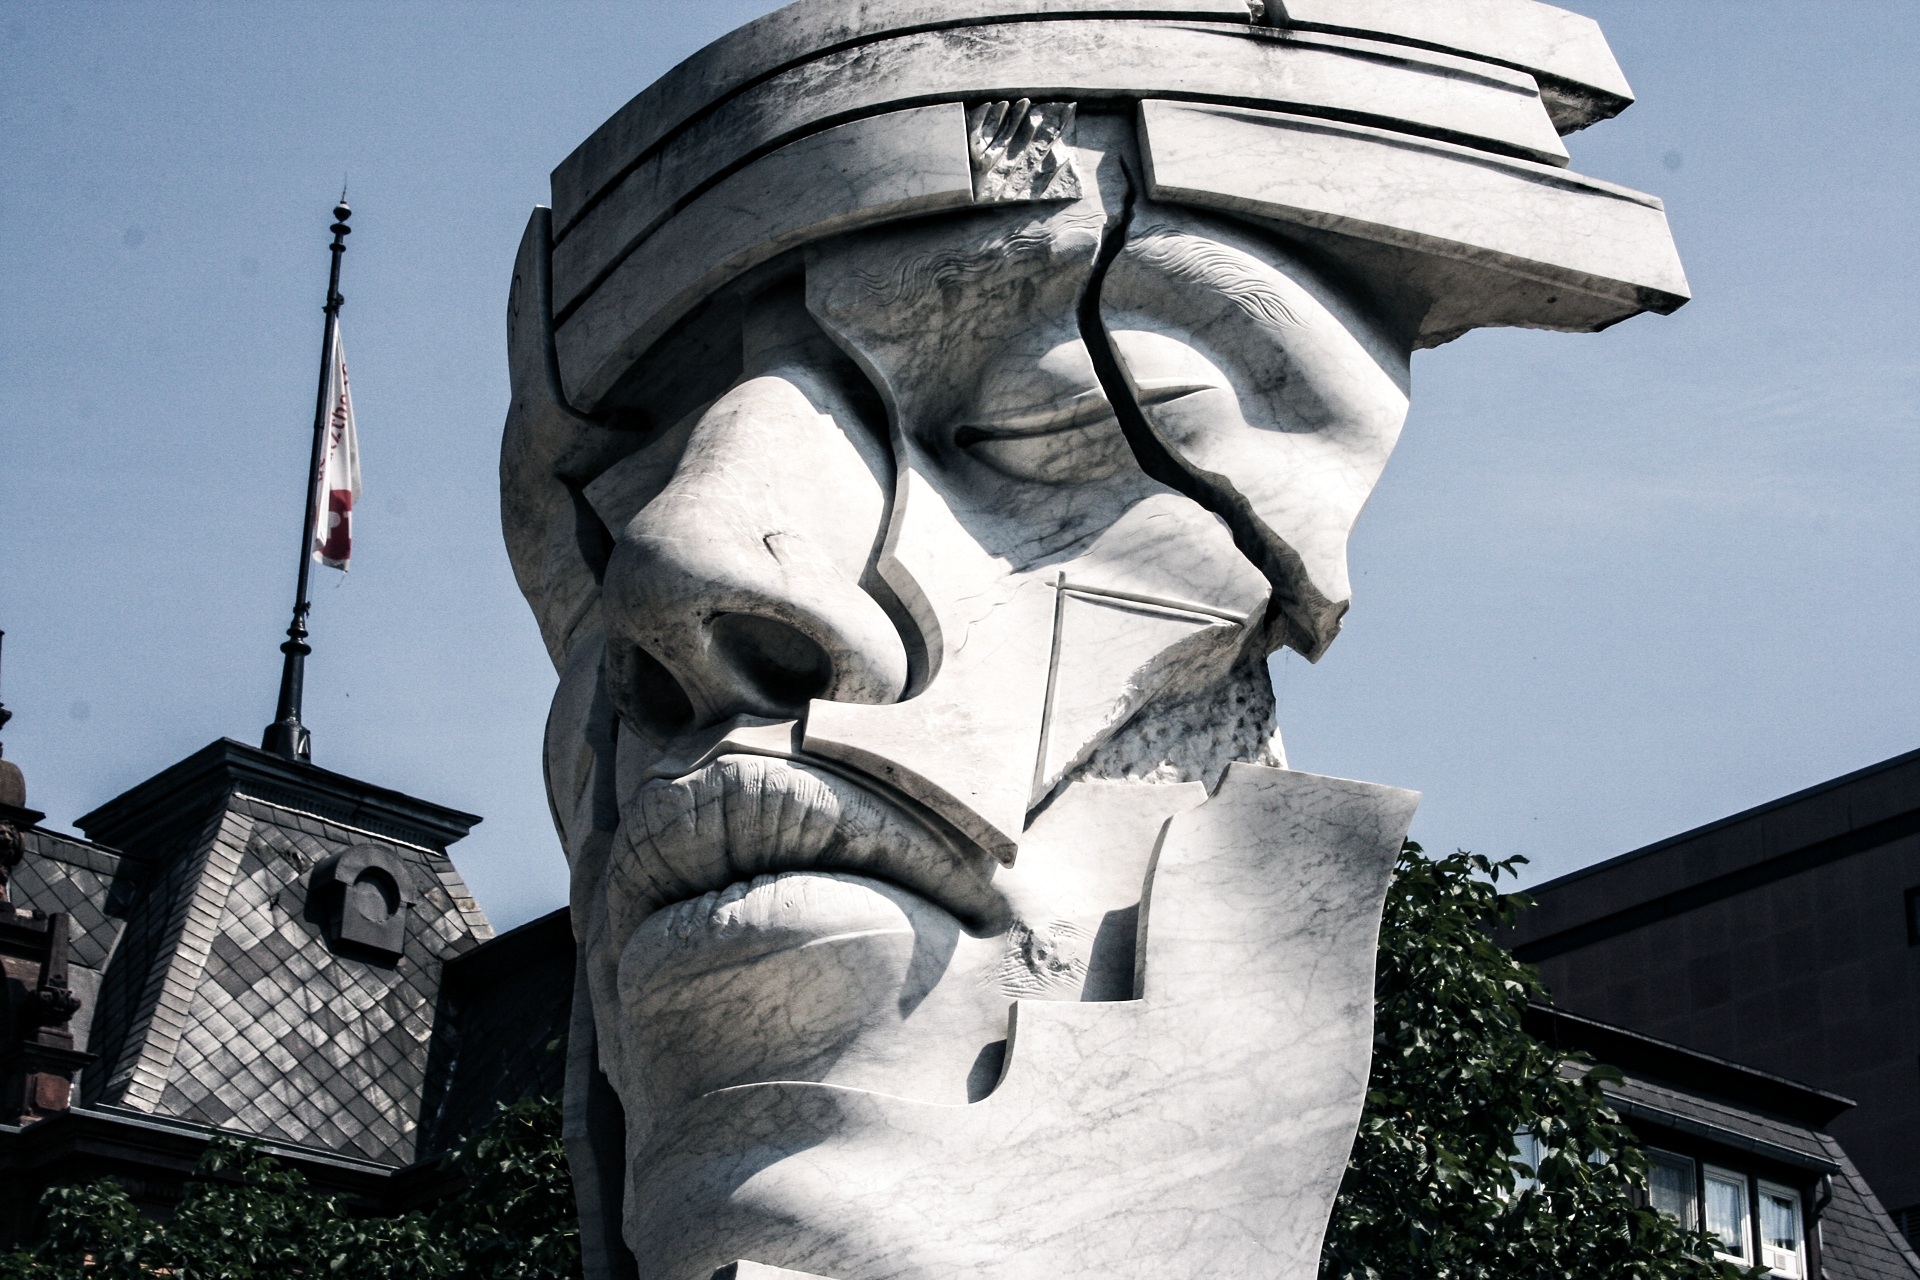
monument, statue, sculpture, art, figure, monuments